Sapiranga

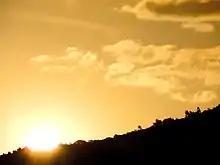
Sunset at Ferrabraz

The Ferrabraz is a reference of Sapiranga, being featured in the city's coat of arms. The sunset on the hill attracts dozens of people. In the second half of the 19th century, Ferrabraz was marked by the battle of the Muckers, which happened in its foothills. This same area is where, today, is the historical site of the Muckers marked by the route Caminhos de Jacobina.